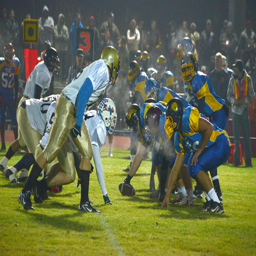
the teams face off at the line of scrimmage .